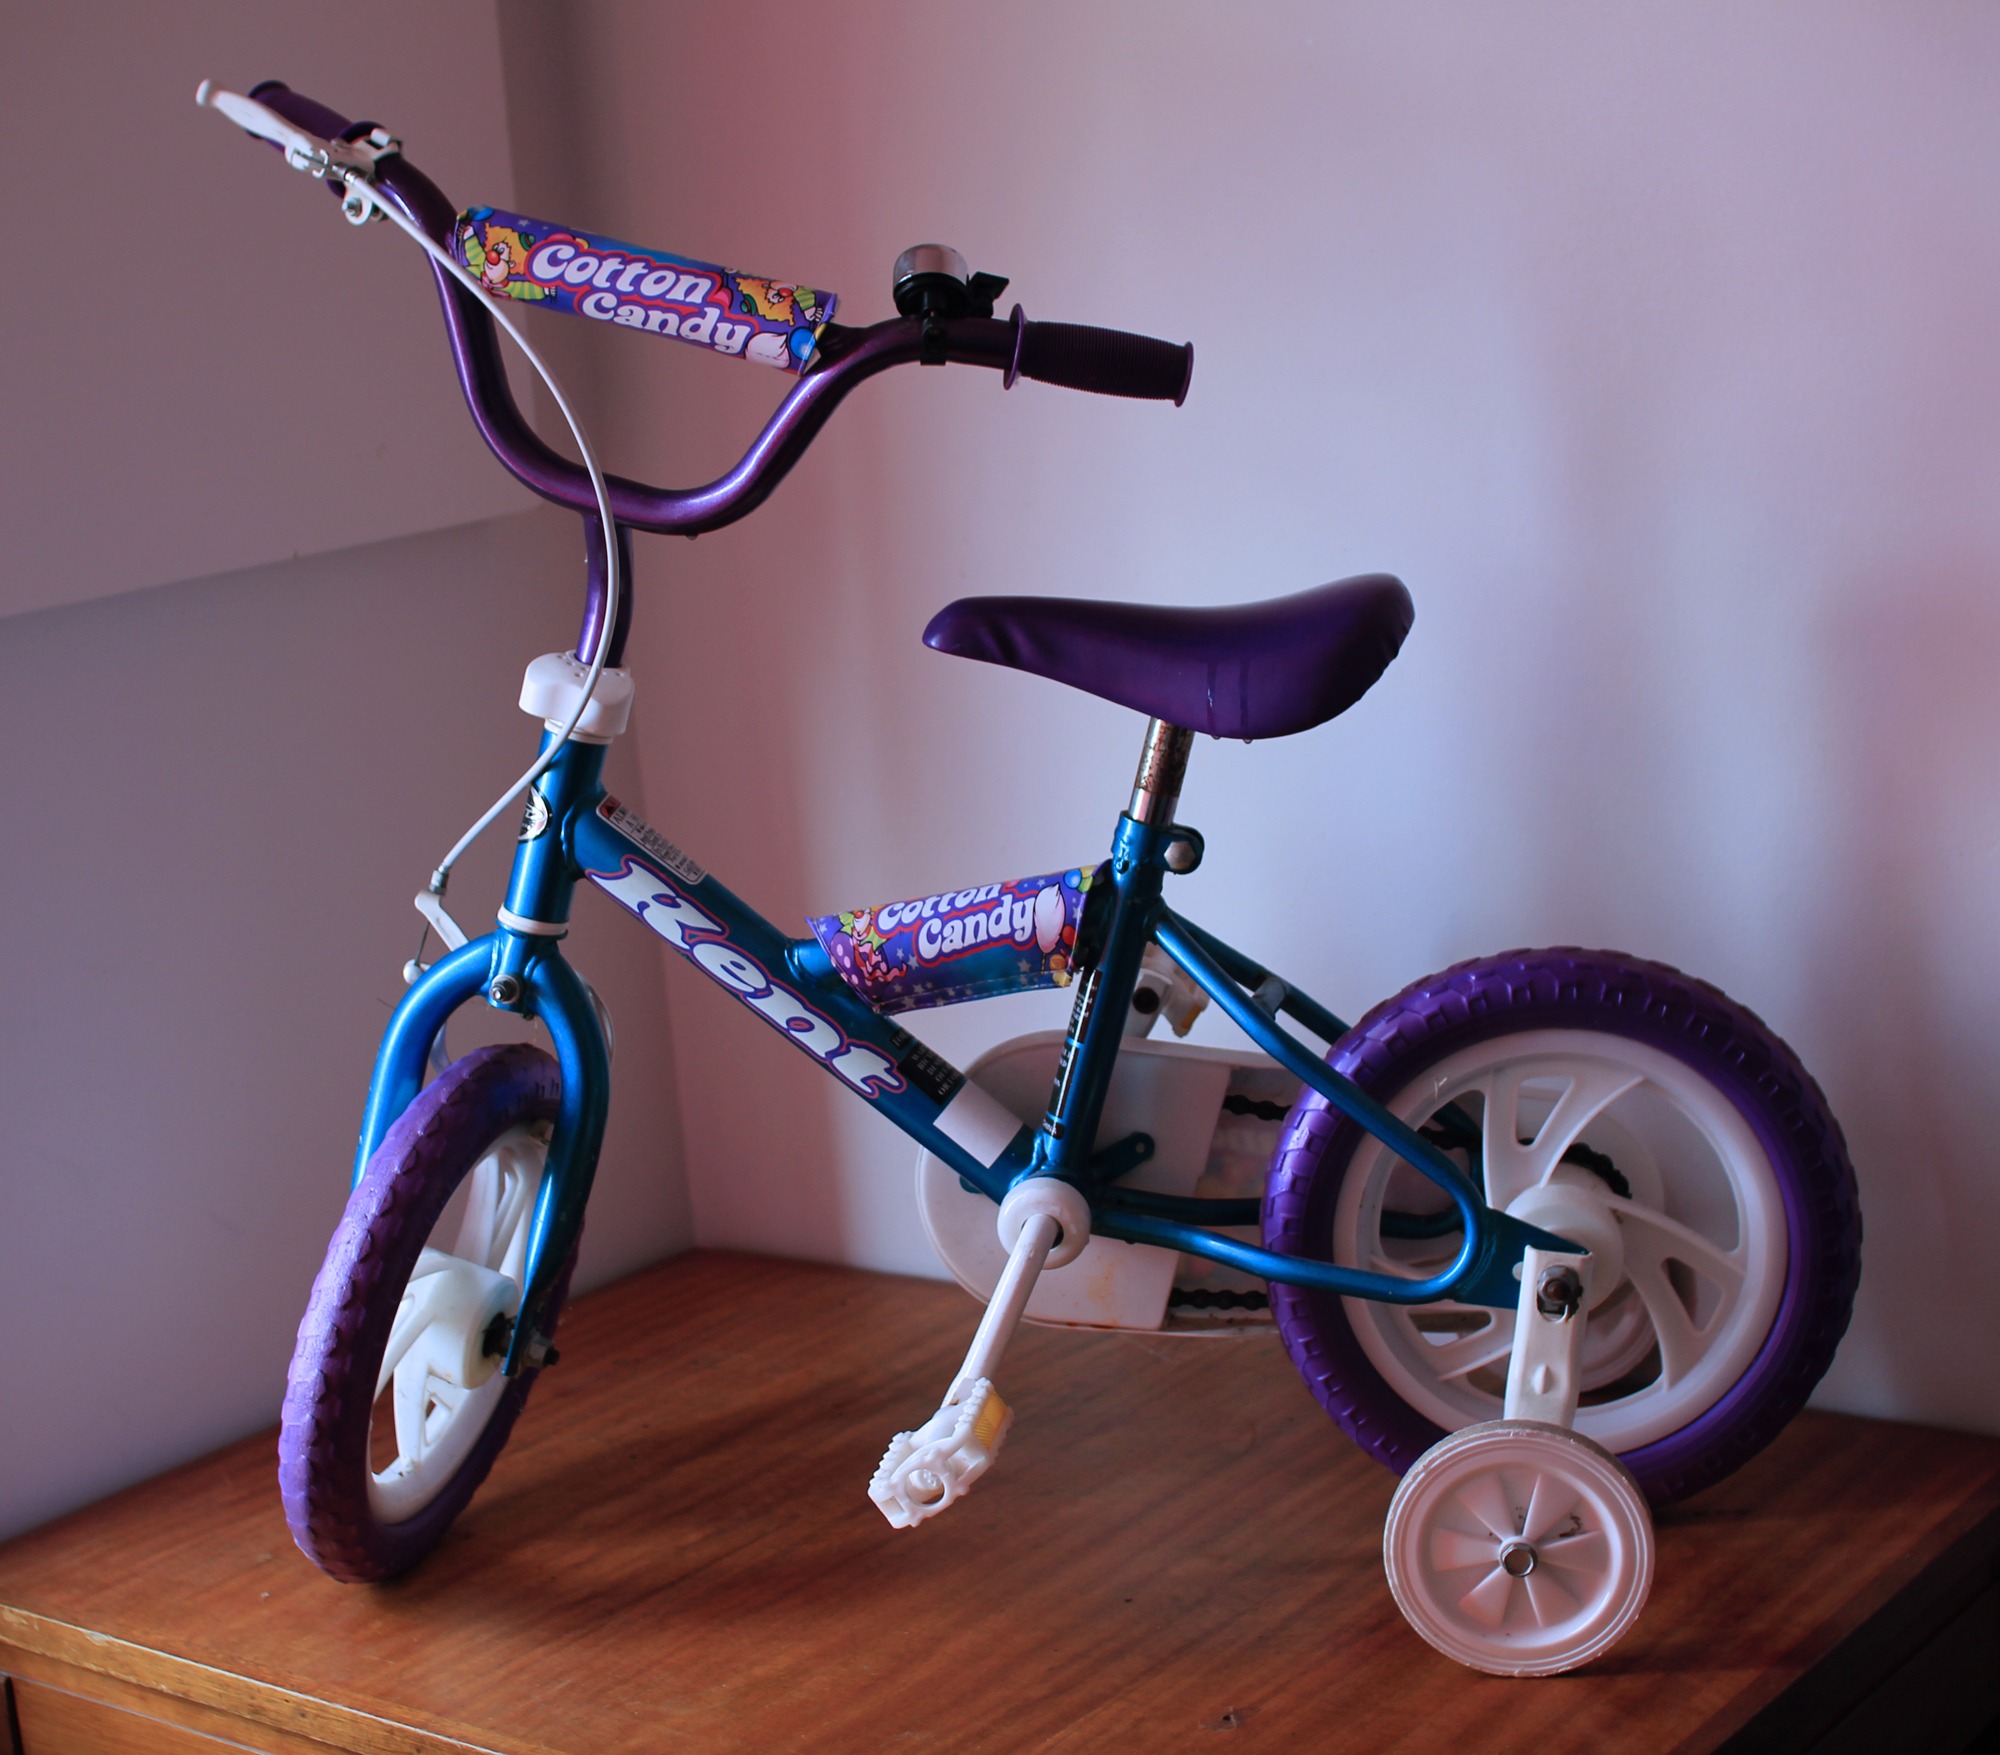
wheel, bicycle, bike, recreation, cyclist, vehicle, exercise, lifestyle, healthy, childhood, cycle, activity, sports equipment, mountain bike, product, kids, biking, active, baby carriage, bicycle frame, cycle sport, bicycle motocross, bmx bike, freestyle bmx, road bicycle, racing bicycle, flatland bmx, kick scooter, training wheels